Apache Maven

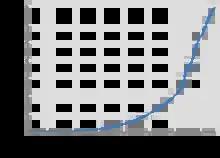
The number of artifacts on Maven's central repository has grown rapidly in the past

Maven was created by Jason van Zyl in 2002 and began as a sub-project of Apache Turbine. In 2003 Maven was accepted as a top level Apache Software Foundation project.